Parish Church of Fátima

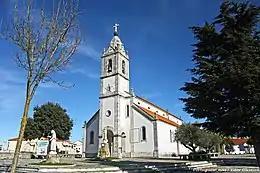
The Mother / Parish Church of Fátima

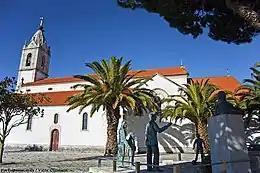
Side view of the Parish Church of Fátima and of the Little Shepherds

The Parish Church of Fátima, also known as Parish Church of Fátima and of the Little Shepherds or Mother Church of Fátima, is located in the civil parish of Fátima, municipality of Ourém, in the district of Santarém, province of Beira Litoral, Central region and Middle Tagus sub-region, in Portugal.